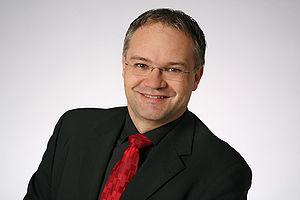
Le gouvernement Hasler II est le gouvernement du Liechtenstein du 21 avril 2005 au 25 mars 2009.
Le gouvernement Tschütscher est le gouvernement du Liechtenstein du 25 mars 2009 au 27 mars 2013.
Klaus Tschütscher, né le 8 juillet 1967 à Vaduz, est un homme politique liechtensteinois, membre de l'Union patriotique et Premier ministre du 25 mars 2009 au 27 mars 2013.